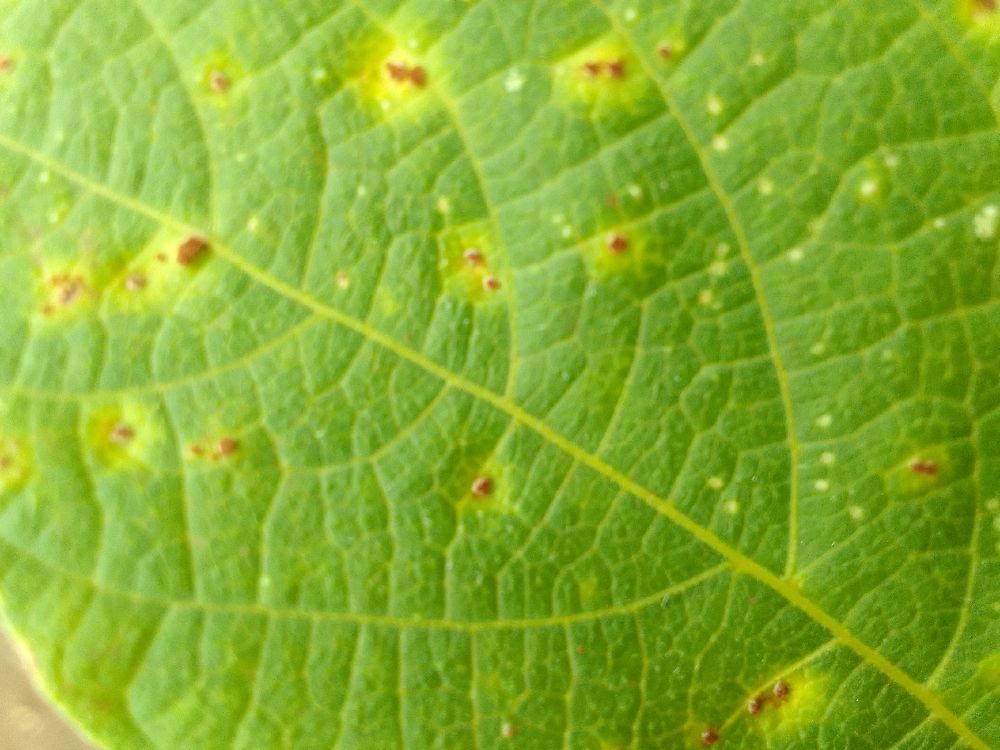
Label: rust